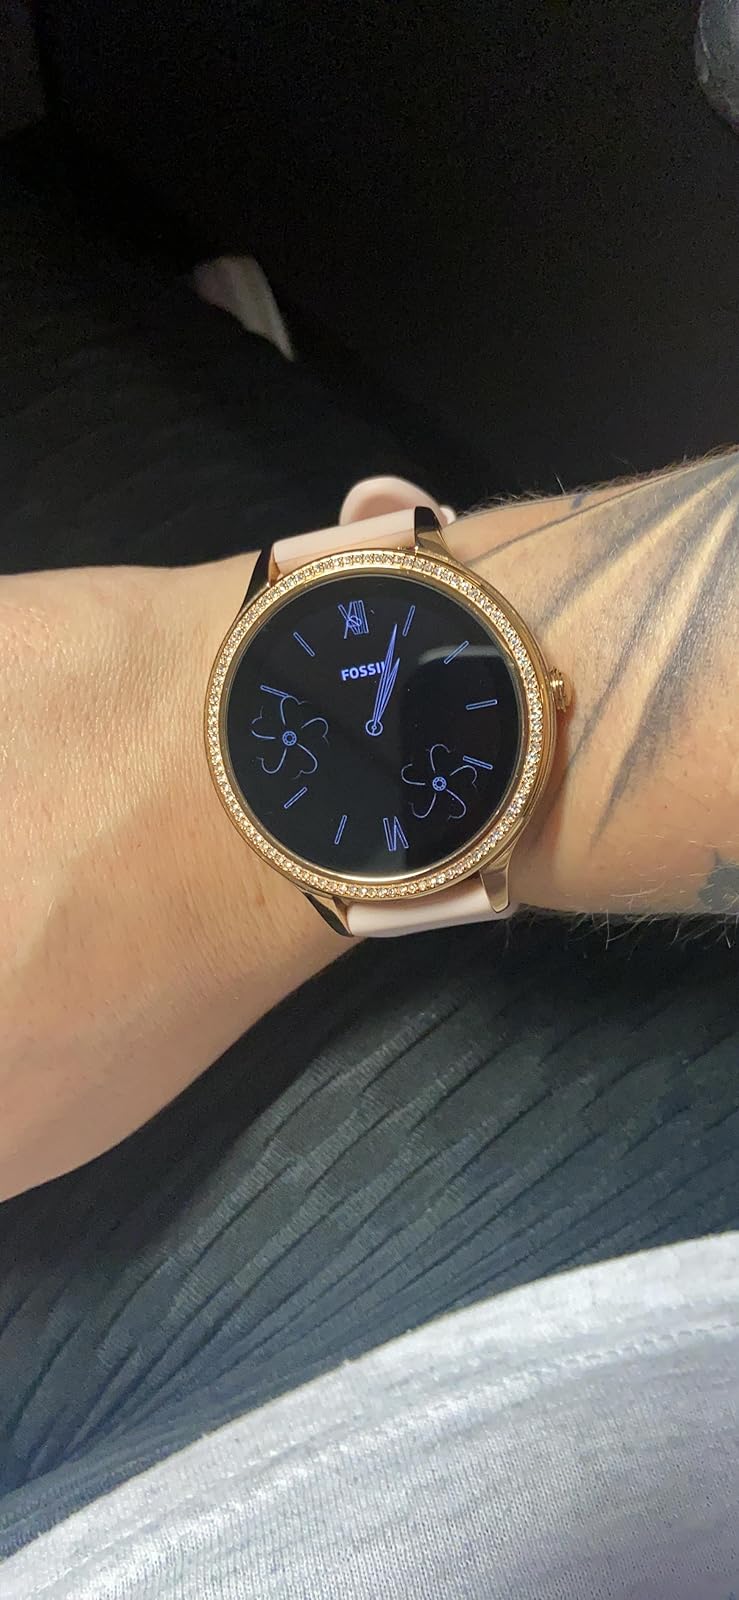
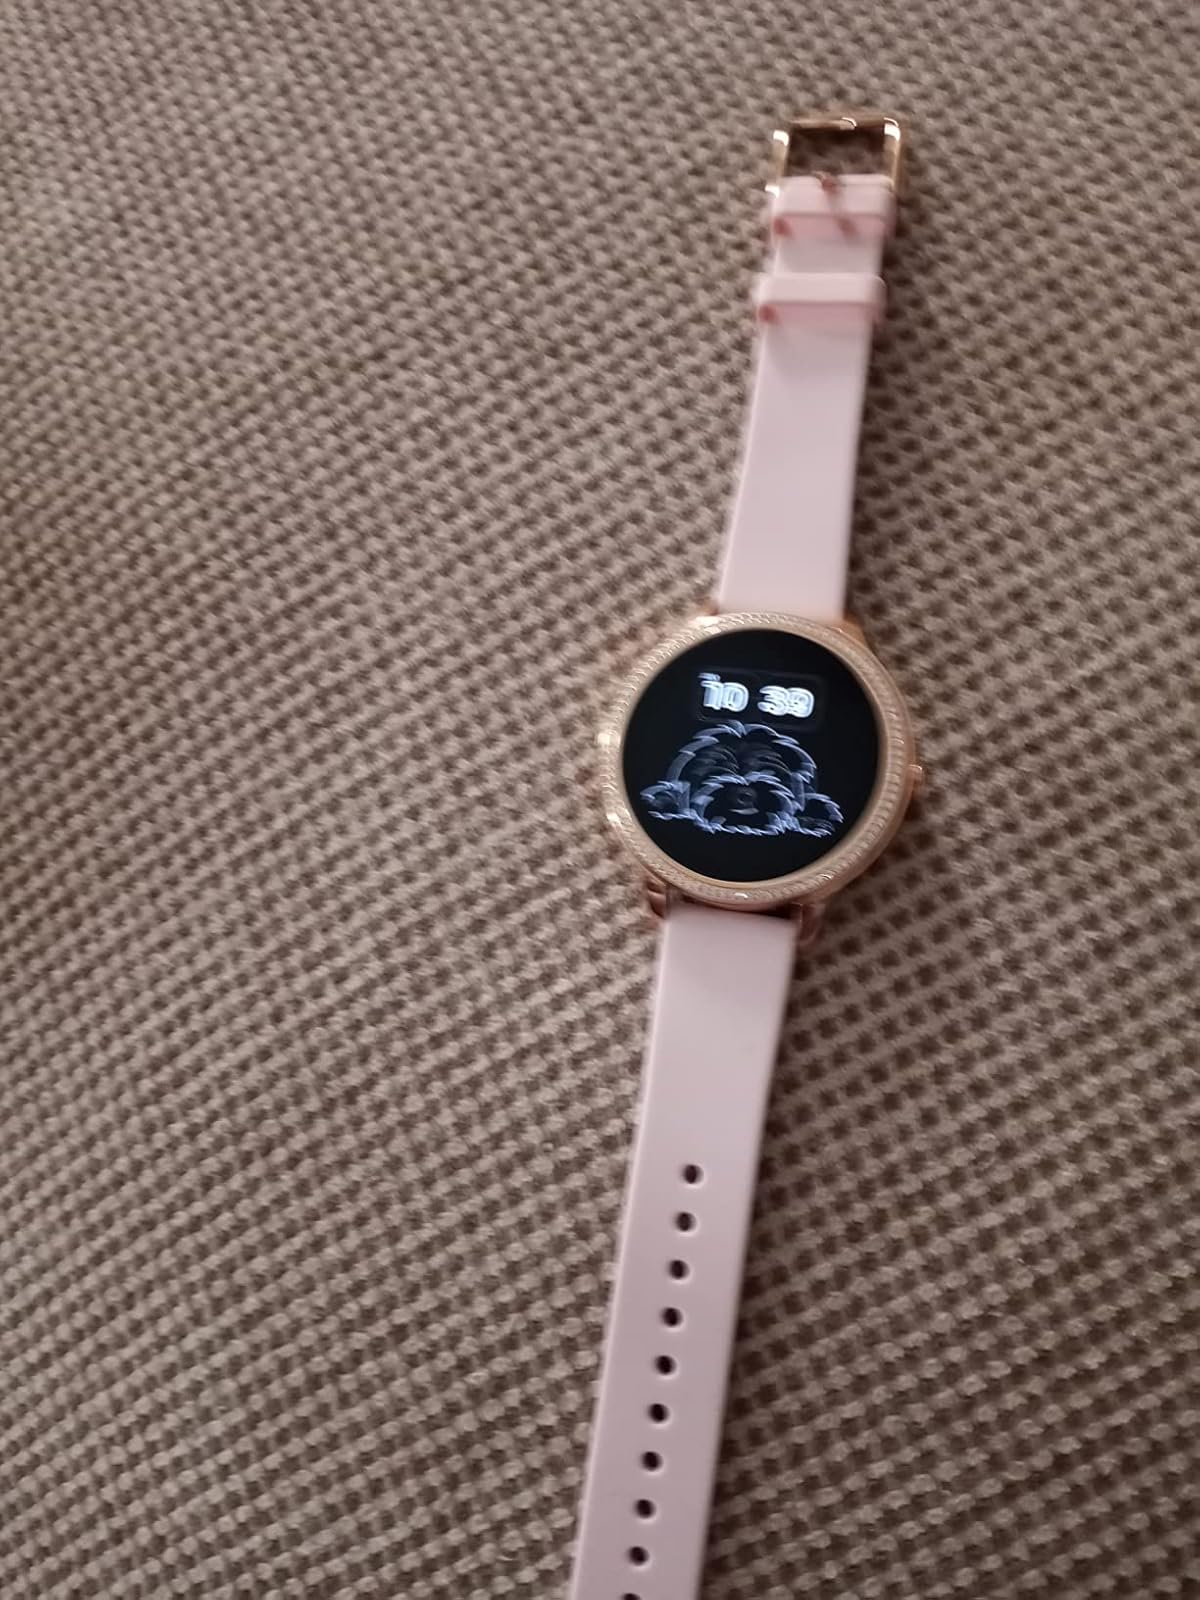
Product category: smartwatch
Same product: yes